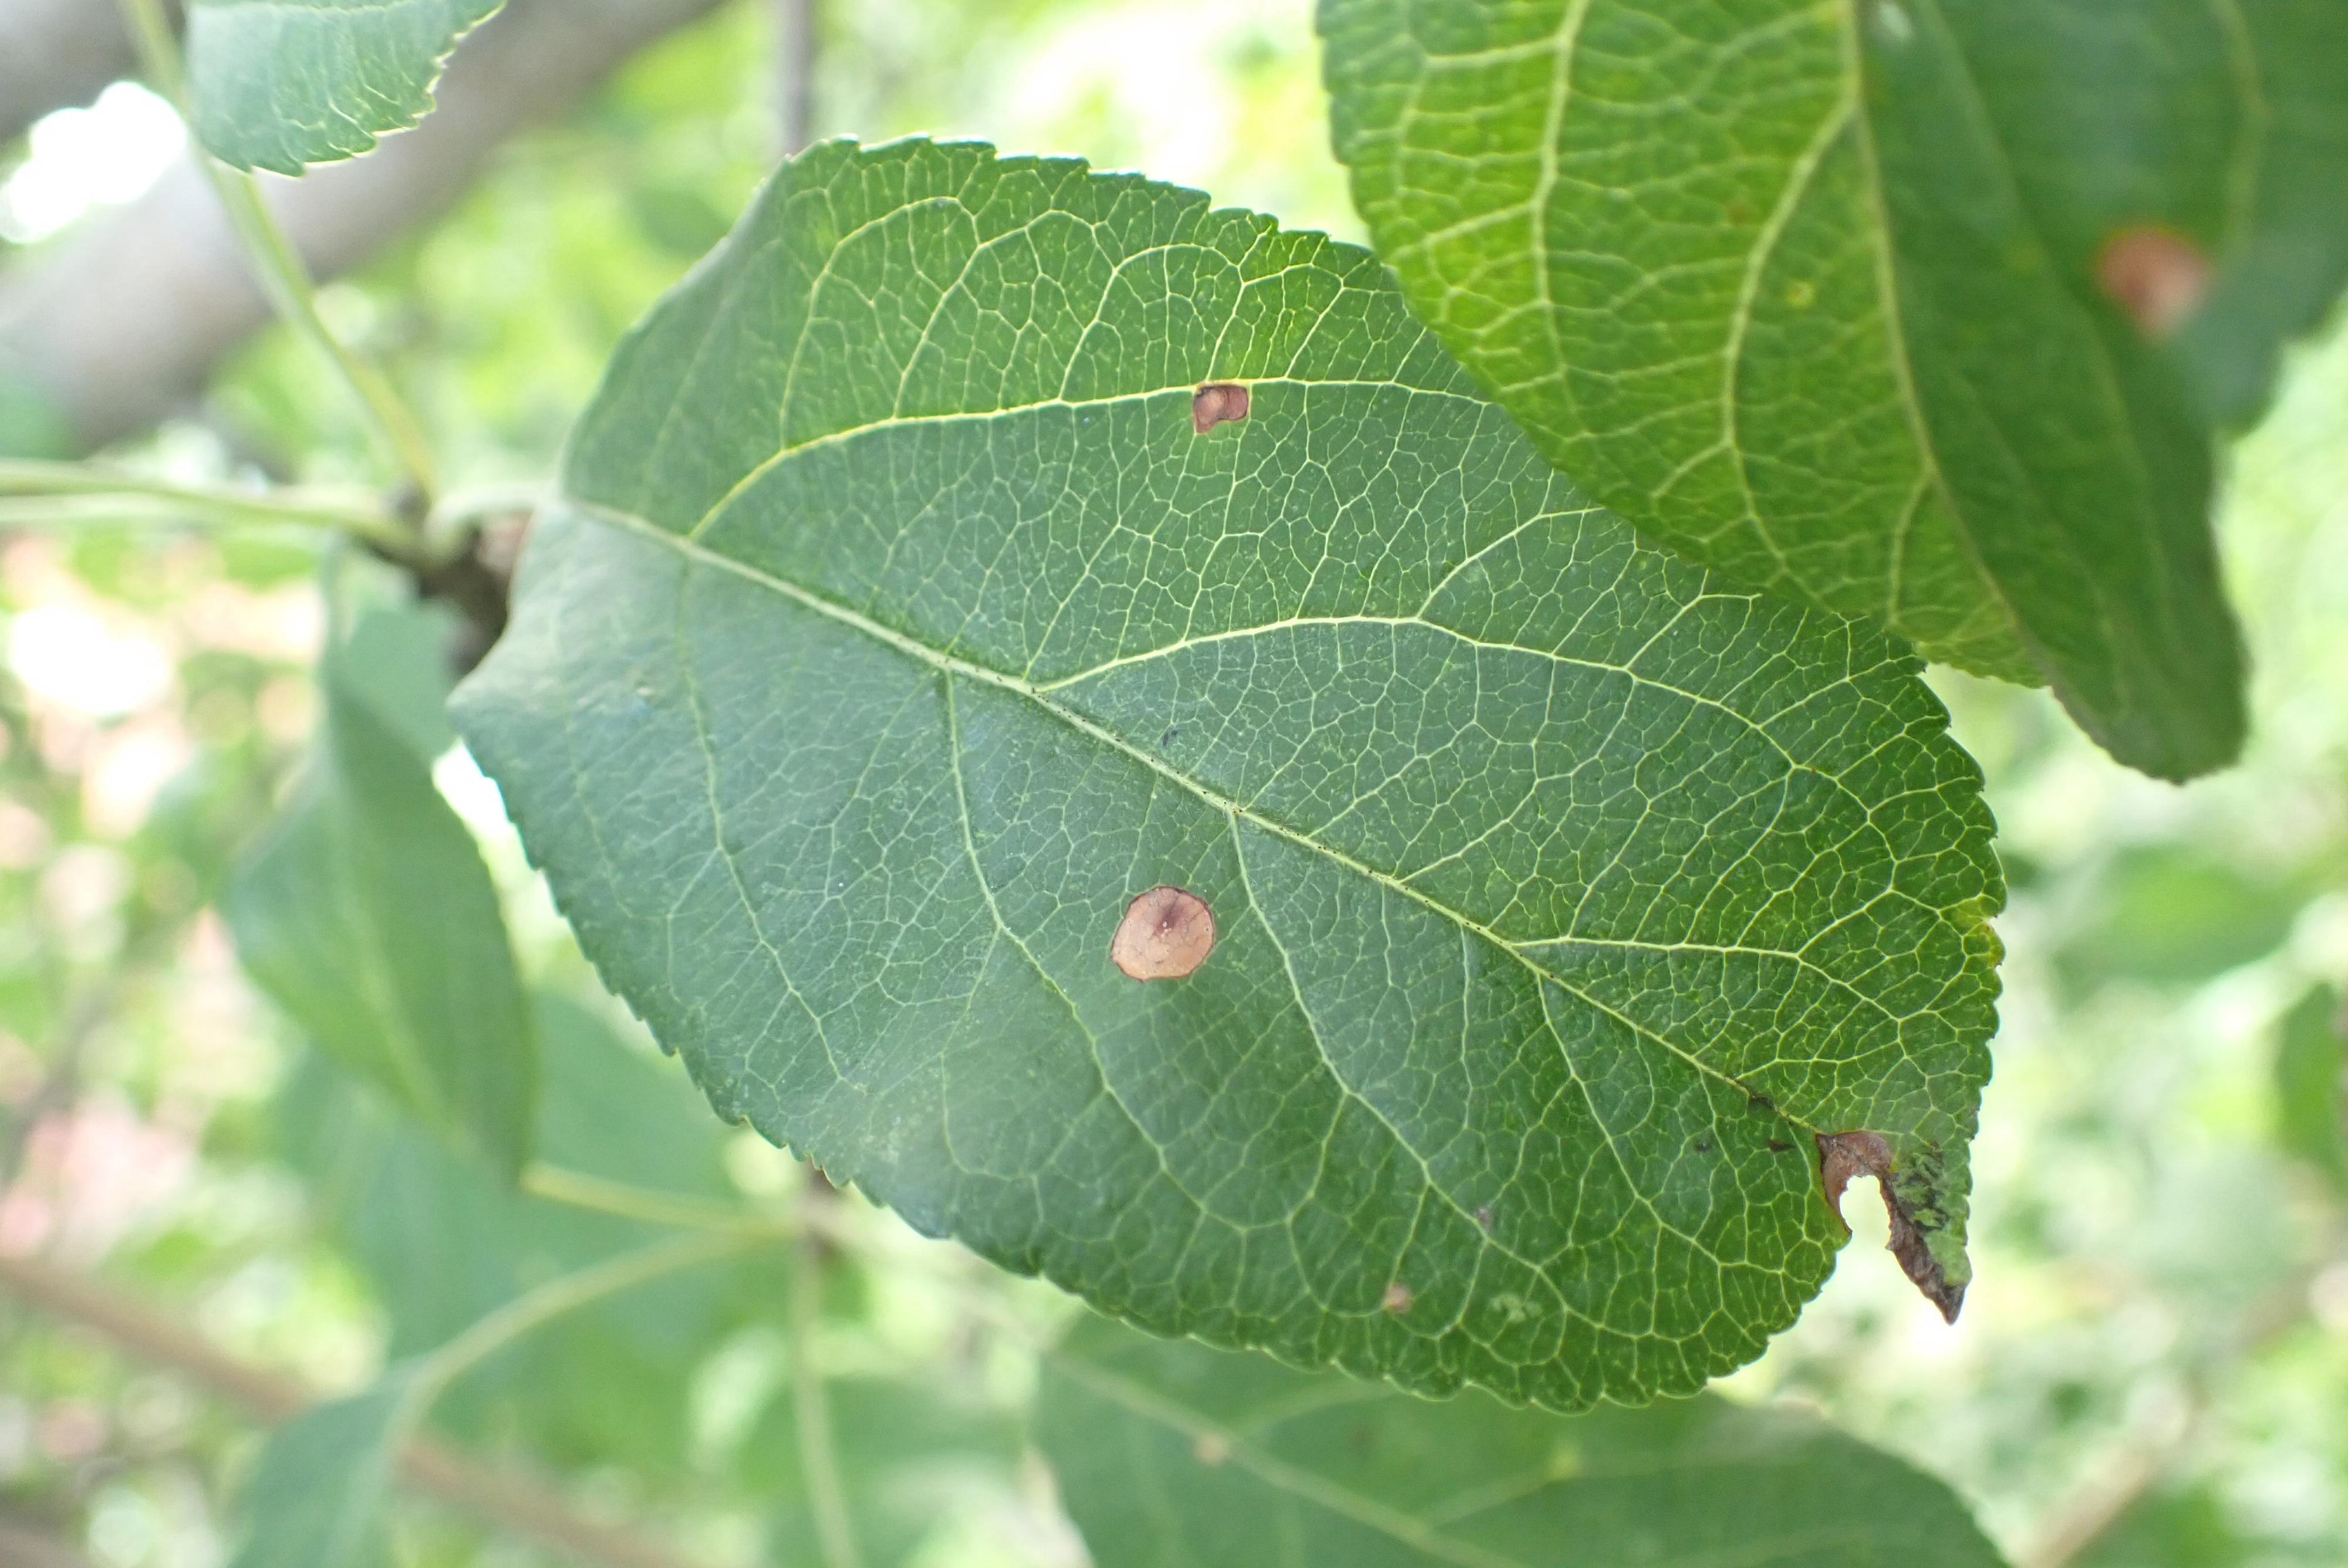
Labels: frog_eye_leaf_spot